Daughters of Mary Help of Christians Siu Ming Catholic Secondary School

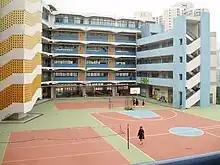
A view from footbridge of the playground of two volleyball and one basketball courts.

The total number of teaching staff members is 61 with 66% of them holding master's degrees as their highest education level, 33% holding bachelor's degrees as their highest education level and 100% holding professional qualifications.